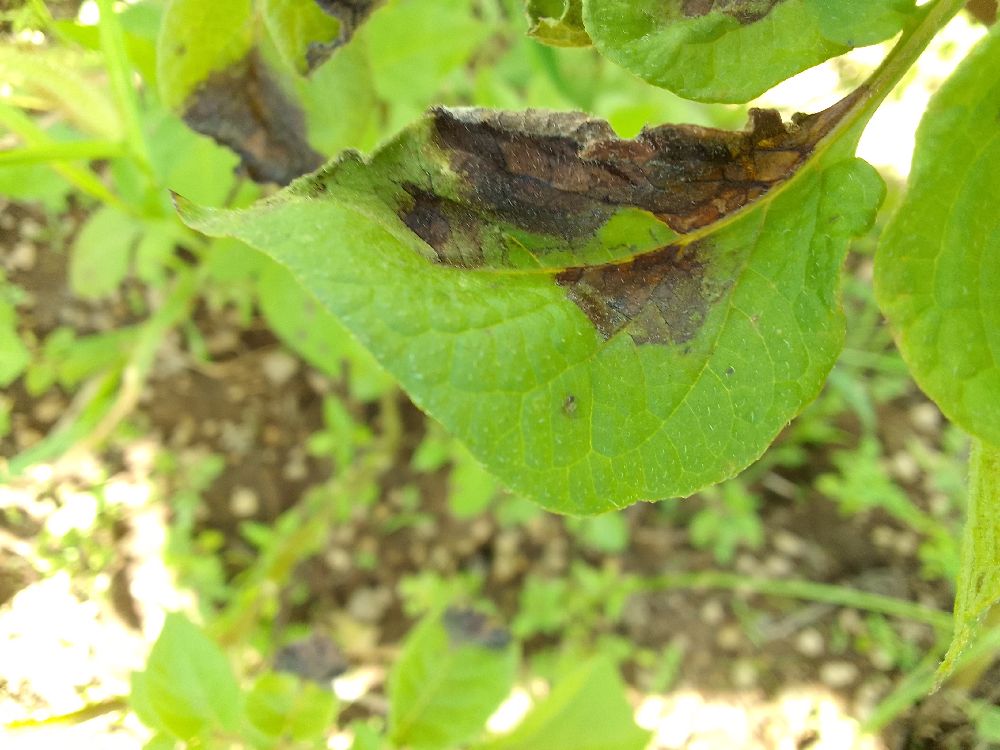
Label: Late blight